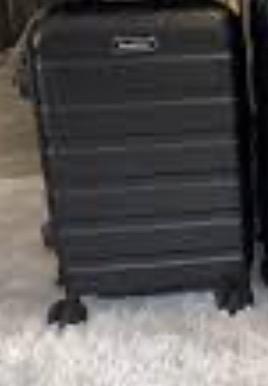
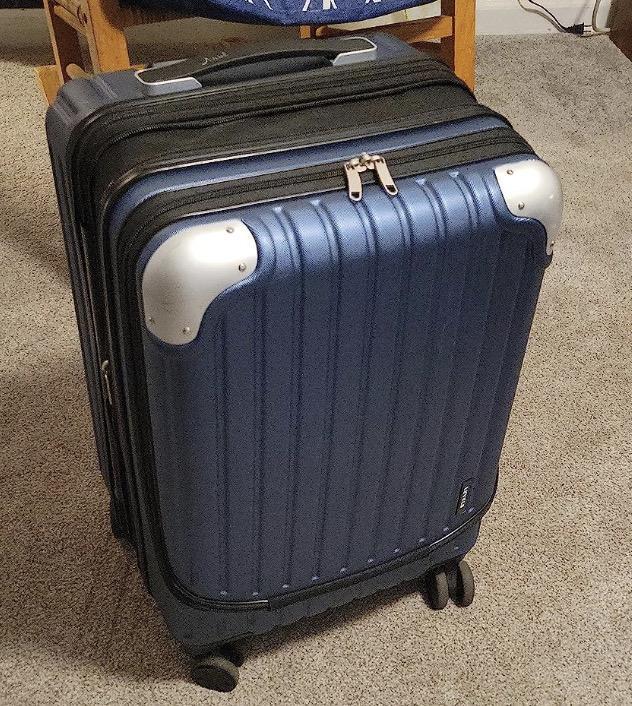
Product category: items_tea
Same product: no